Ulmus 'Plantyn'

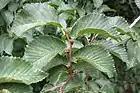
'Plantyn' leaves, Kew Gardens

'Plantyn' is a fast-growing tree, with upright branching forming a broad crown where grown in isolation. The dark-green leaves are < 10 cm long by 7 cm broad, on < 10 mm petioles.